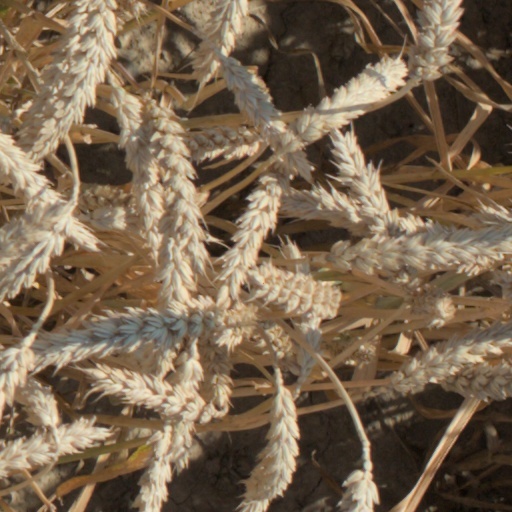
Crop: wheat